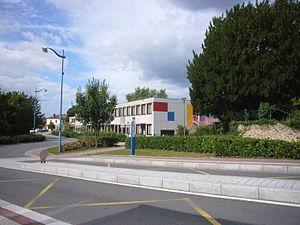
École élémentaire Turgot-Jean Jaurès de Panazol (Haute-Vienne)
Panazol est une commune française du département de la Haute-Vienne, en région Nouvelle-Aquitaine.